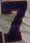
Number: 7